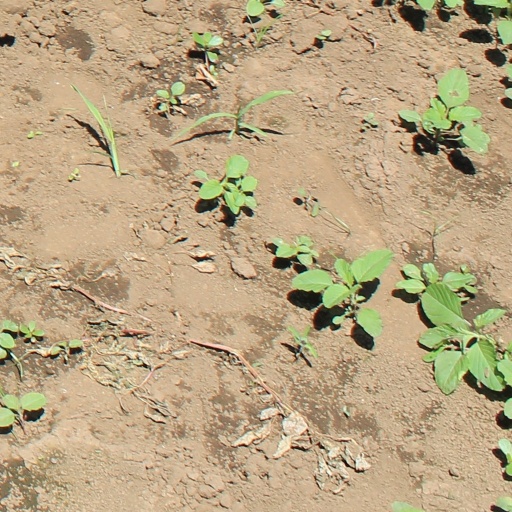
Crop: soybean